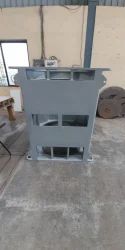
Label: Grey_Colour_Paint